1461 L'Aquila earthquake

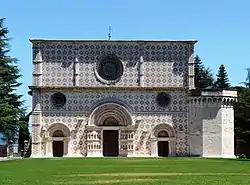
The dome of Santa Maria di Collemaggio collapsed.

At least 80 people are believed to have died in L'Aquila in the main earthquake and aftershocks. Many of the city's churches suffered partial collapses including Santo Dominico, Santo Francisco, Santo Agostina, and Santo Salvestro. The dome of Santa Maria di Collemaggio collapsed, as well as many of the ceiling vaults of the hospital. A side of Santo Massimo collapsed onto and destroyed an adjacent bishopry. A bell tower also collapsed in the Santa Maria district. 26% of L'Aquila's buildings totally collapsed in the quakes and more than 60% suffered partial collapses or serious damage. 70% of L'Aquila's destroyed buildings were on the western half of the city around the districts of San Giovanni and San Pierto, which took on the greatest damage.